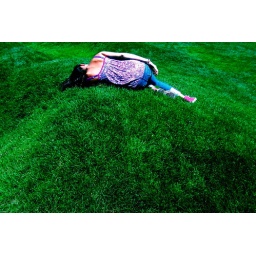
The Wave, by Maya LinUniversity of Michigan, North Campus.these small grass hill structures are absolutely amazing.